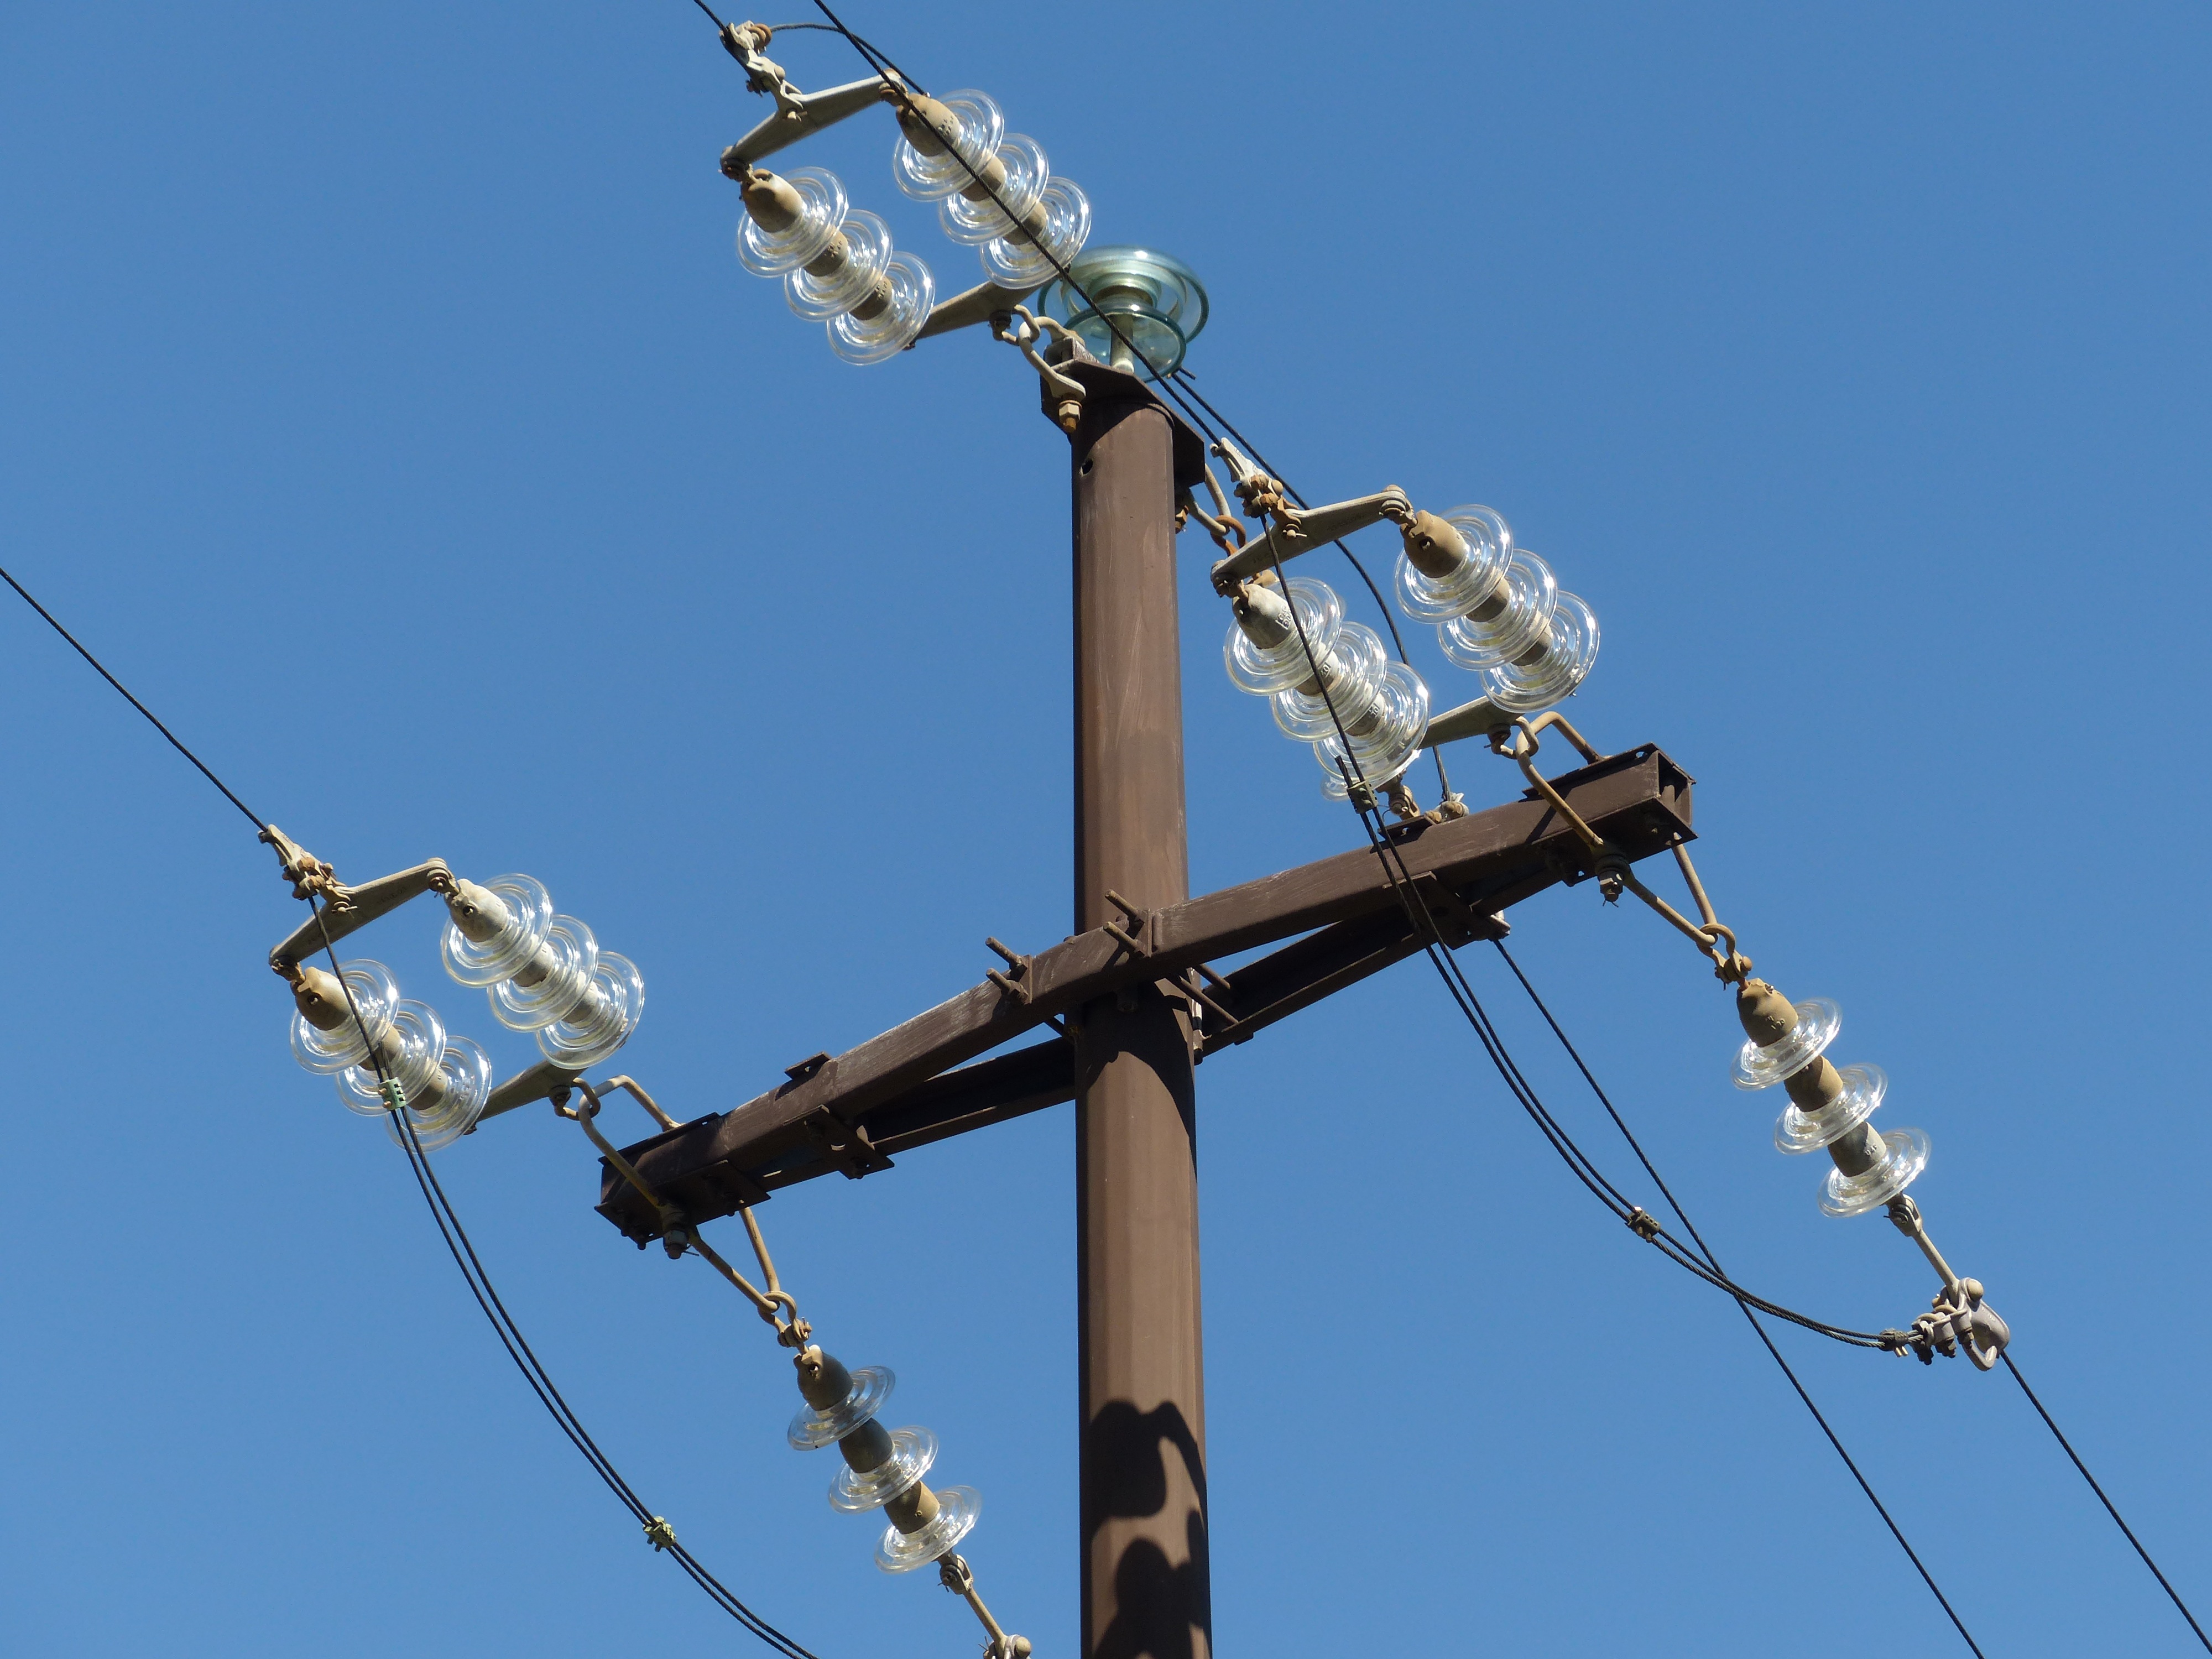
technology, wind, antenna, power line, mast, street light, electricity, lighting, energy, current, light fixture, strommast, transmission tower, insulators, electricity pylon, television antenna, electrical supply, electronics accessory, overhead power line, overhead line, electrical overhead power line